Postage stamps and postal history of Bosnia and Herzegovina

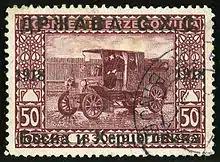
The 1910 issue of Bosnia-Herzegovina overprinted "State of Serbs, Croats and Slovenes" in 1918

In 1918 Bosnia and Herzegovina was merged in the newly created Kingdom of Serbs, Croats and Slovenians. Bosnia and Herzegovina issued stamps in November 1918 by were overprinting Austrian-issued pictorial stamps of 1910, some in Latin characters reading "DRZAVA S.H.S. / 1918 1918 / Bosna i Hercegovina" ("State of Slovenes, Croats and Serbs / Bosnia and Herzegovina") and others in their Cyrillic equivalent. The first stamps for use throughout the kingdom were issued in January 1921.